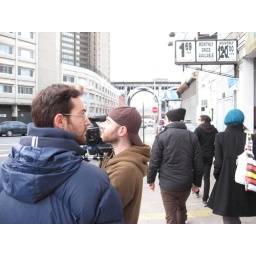
The guy in blue was trying to direct us to continue walking -- the arrogance of directors. ;)